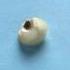
Maize quality: Bad